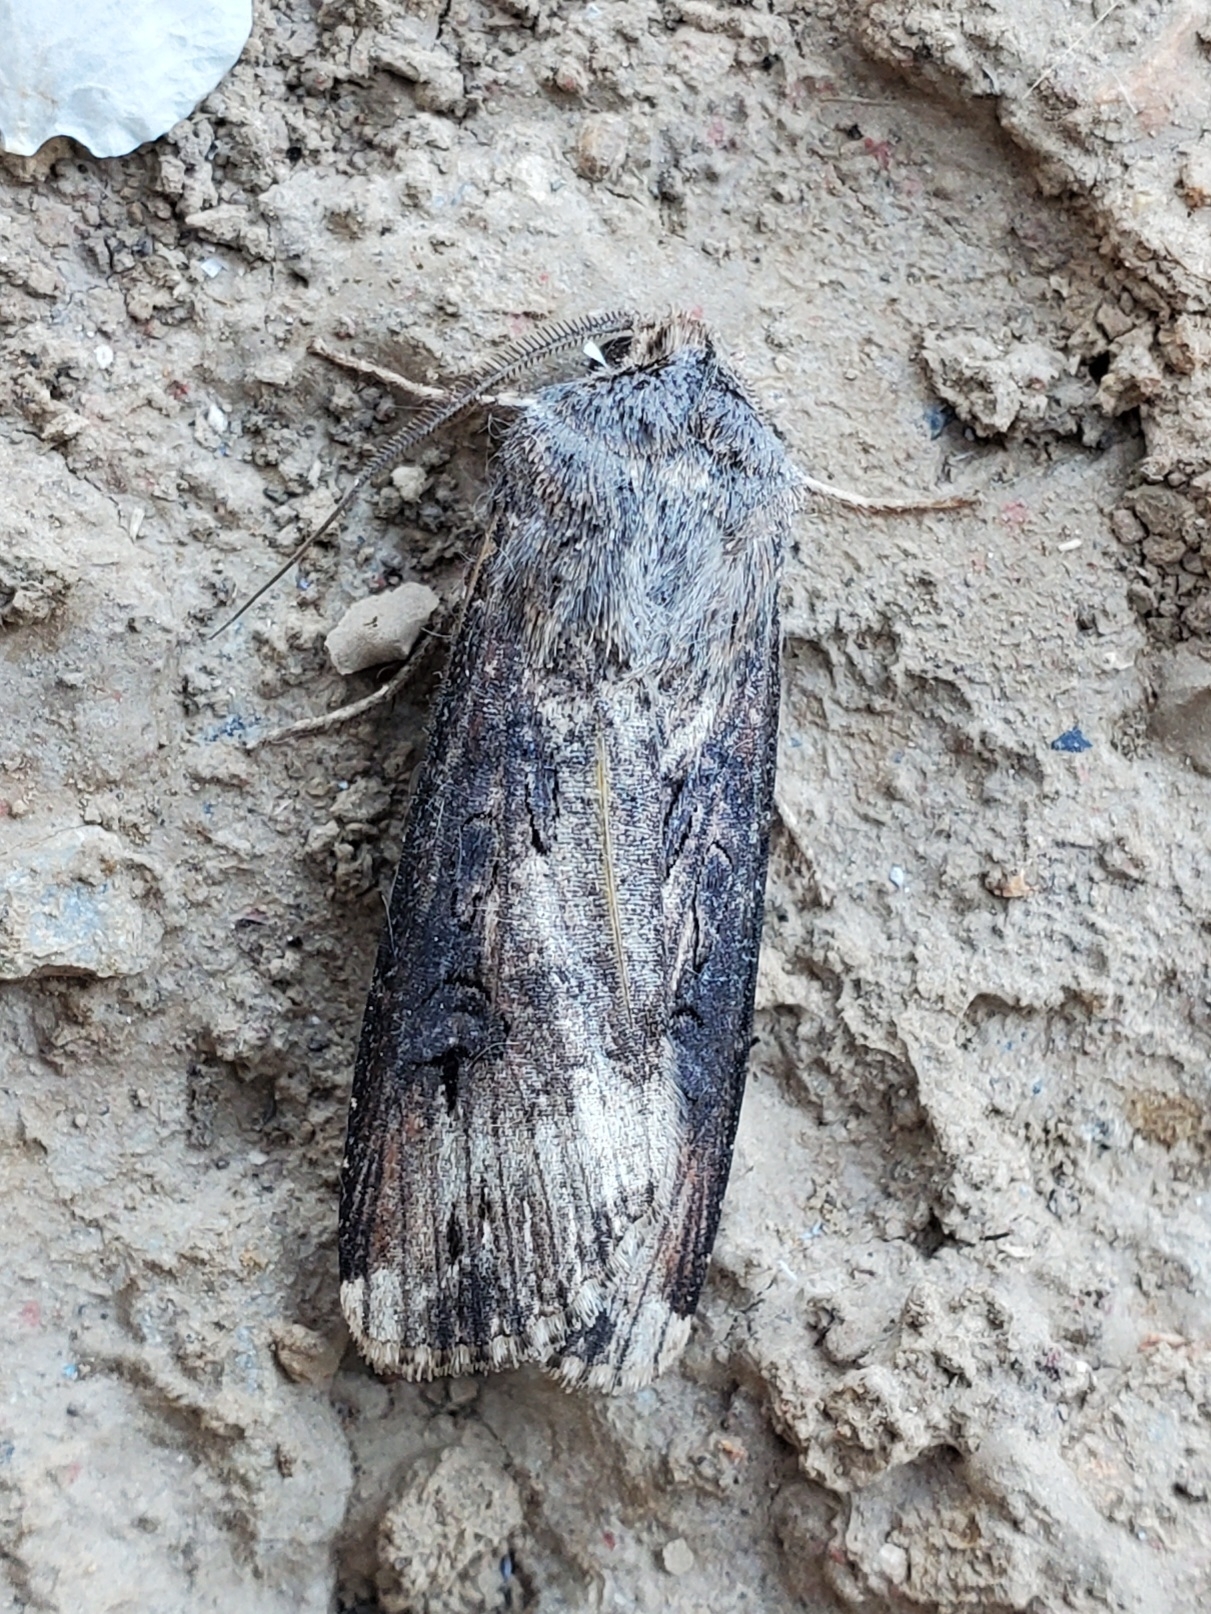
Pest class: cutworms